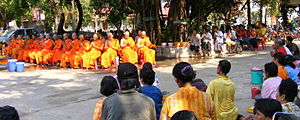
Songkran / Galleri, Den rituelle Songkran fest
Songkran er den thailandske nytårsfest, som fejres fra 13. til 16. april. Folk som var været i Thailand under Songkran kender det mest som den veritable vandkrig alle-mod-alle, festlighederne har udviklet sig til de senere årtier, men egentlig er det et årtusinde gammelt renselses ritual.